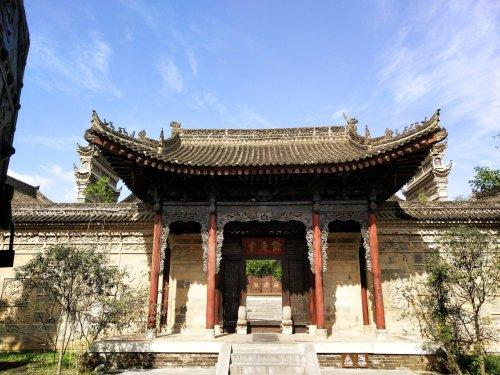
地标名称：西安关中民俗艺术博物院
所在城市：西安市·长安区